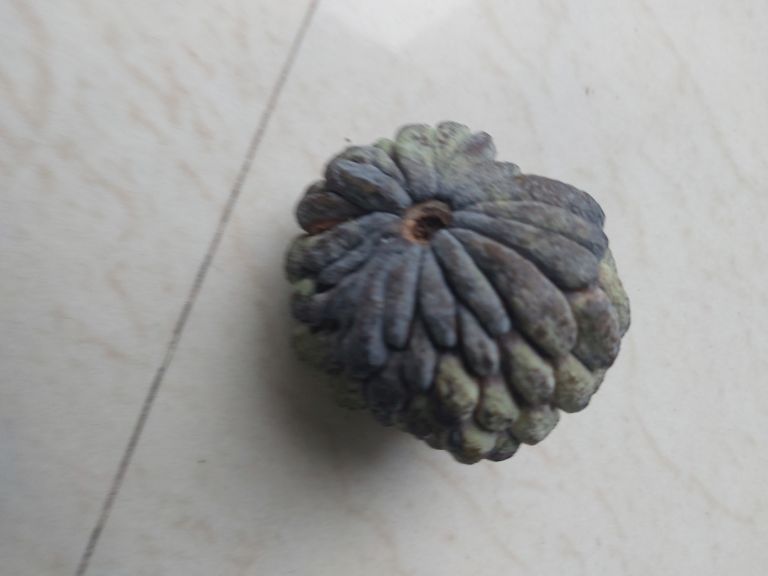
Disease label: Blank Canker